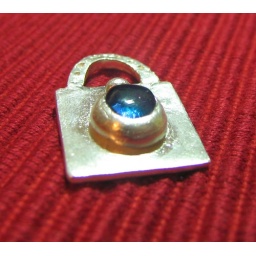
Blue Dichroic glass set in pmc silver pendant.